MV Captayannis

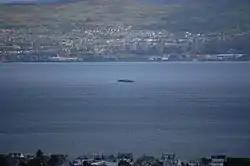
Photograph of "Captayannis", taken from the north side of the Clyde in Helensburgh.

On the evening of 27 January 1974, a severe storm caused the "Captayannis" to drag her anchor while she was waiting at the Tail of the Bank to deliver sugar to the James Watt Dock in Greenock. Her captain ordered the engines to be started with the intention of running for the more sheltered waters of the Gareloch but before she could be brought to power she drifted onto the taut anchor chains of the BP tanker "British Light". The tanker suffered no damage but her anchor chains holed the sugar boat below the waterline, allowing water to pour in.